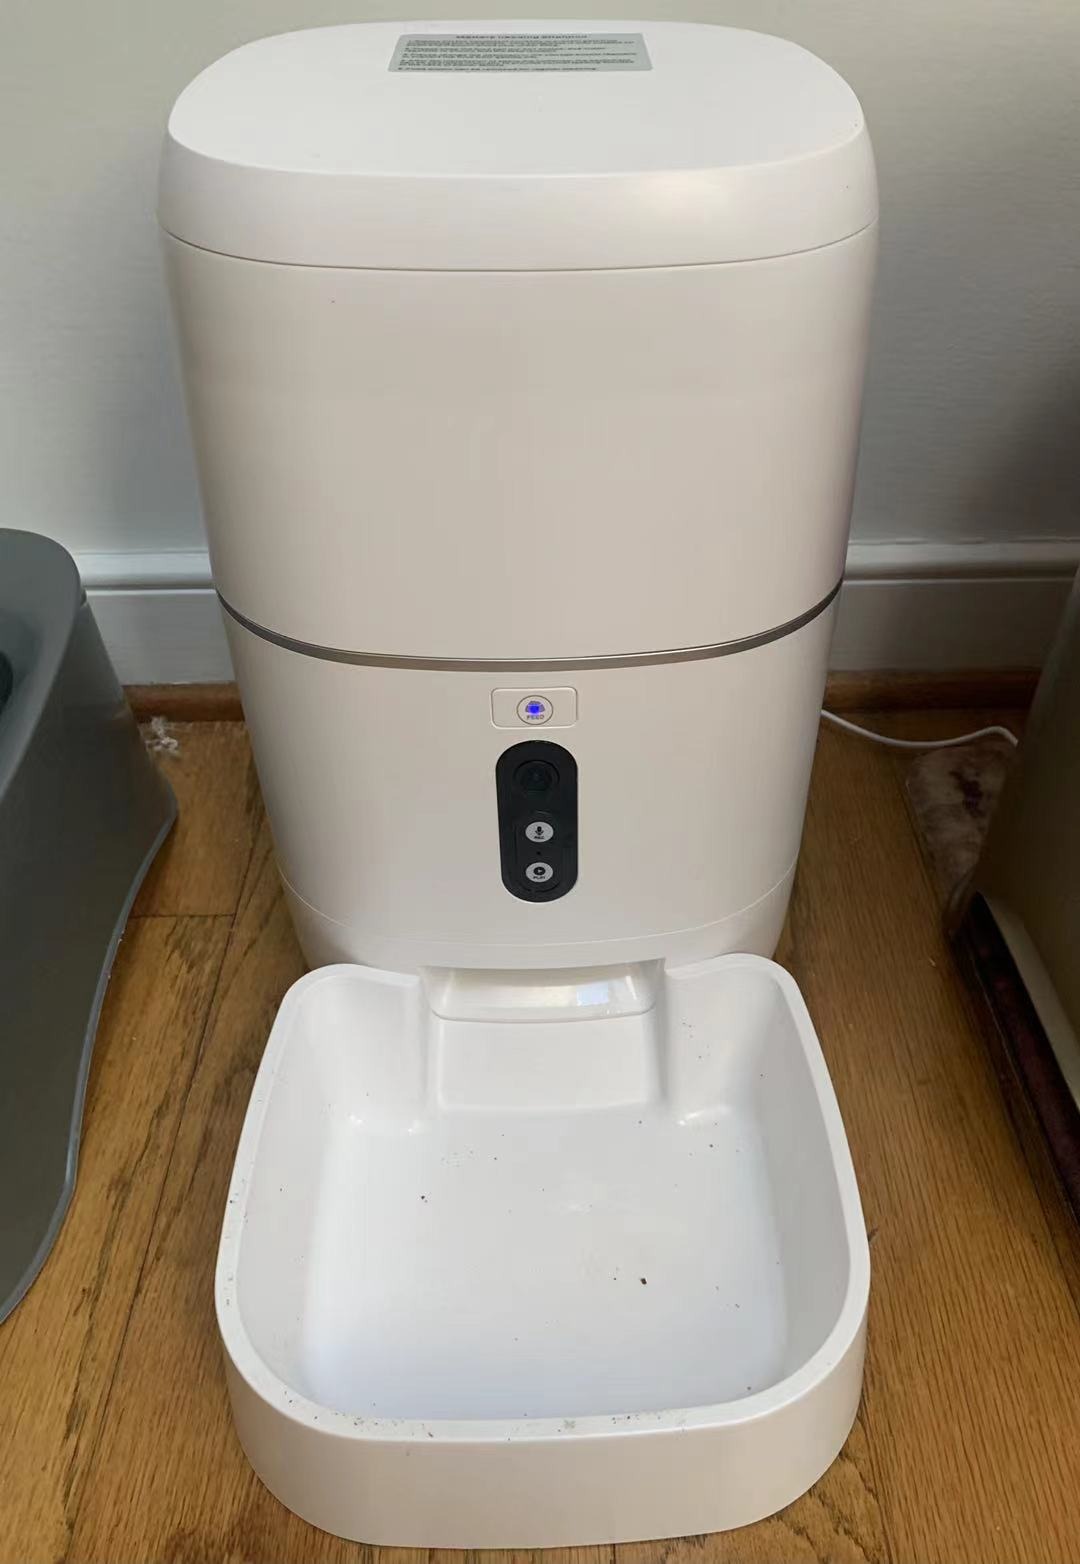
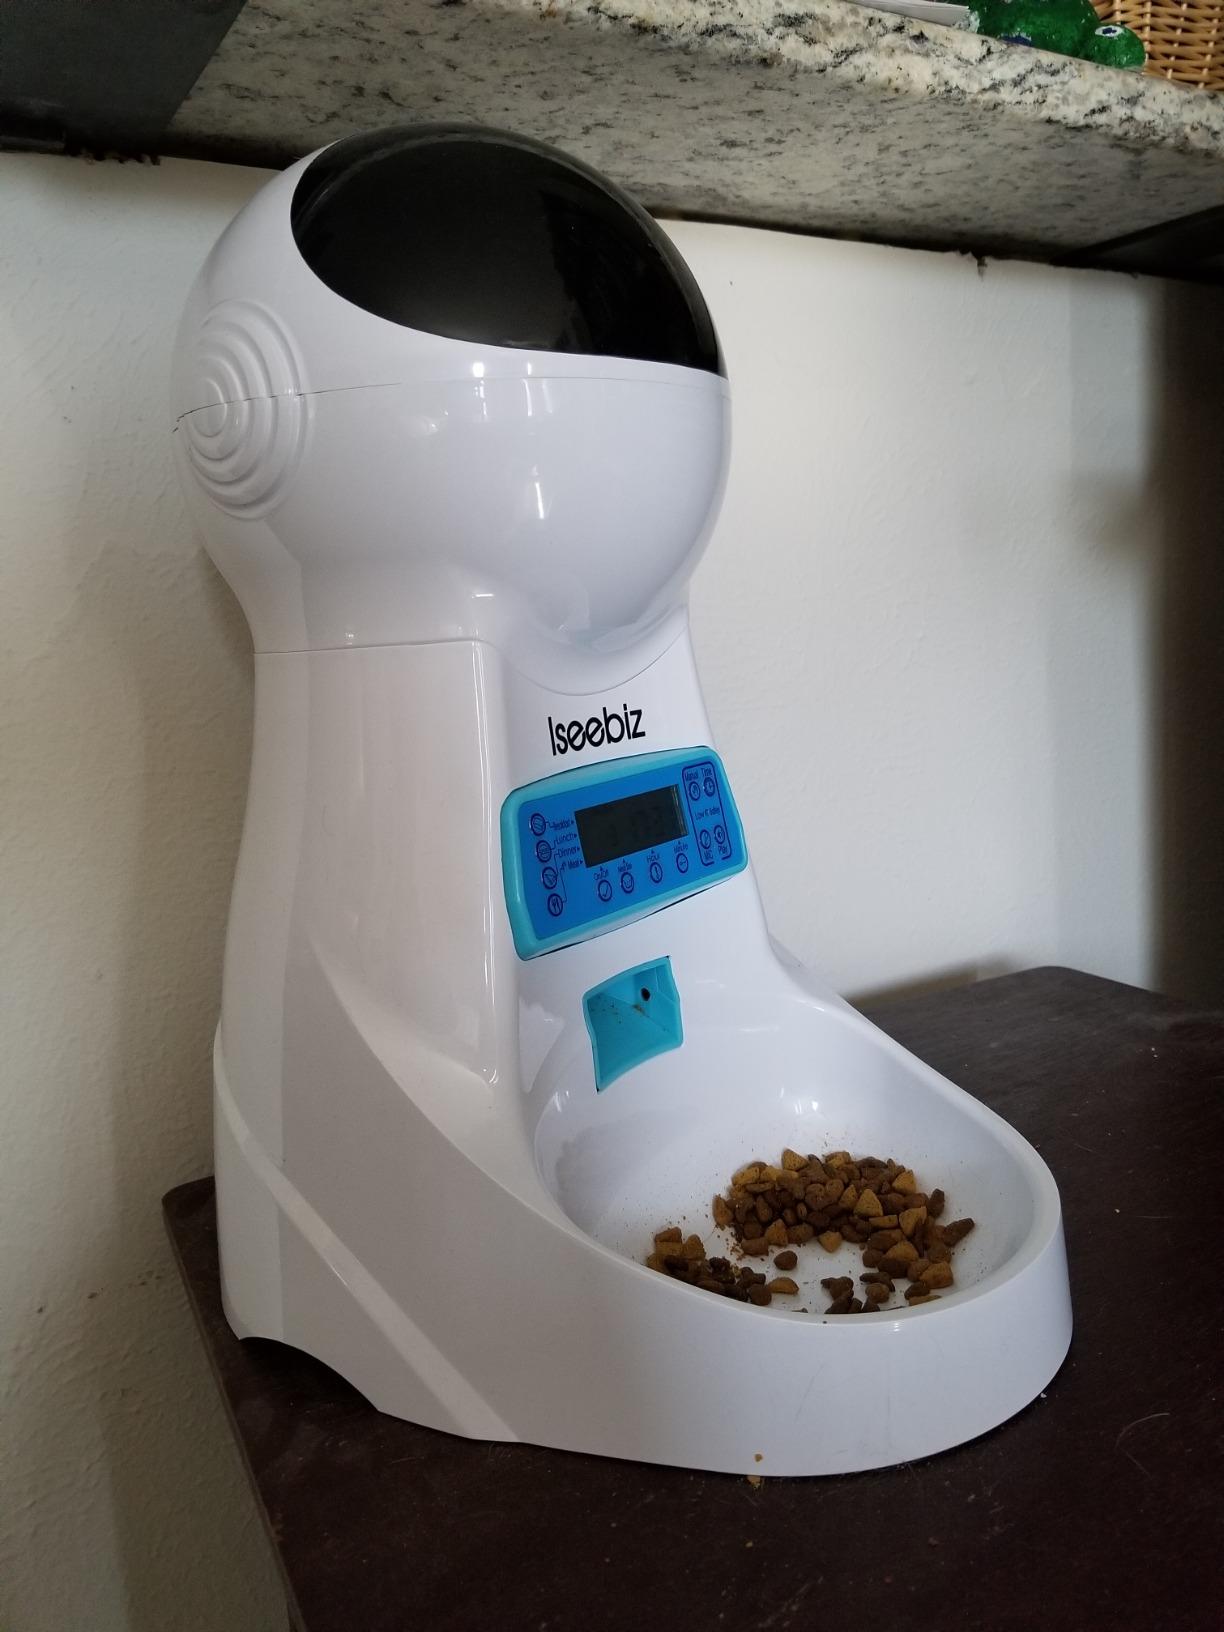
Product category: items_feeder
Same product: no